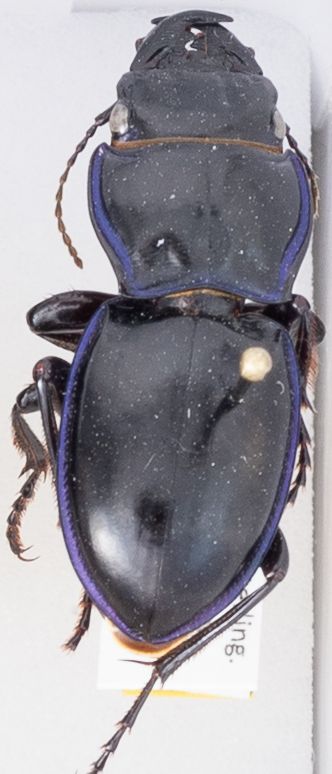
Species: Pasimachus elongatus
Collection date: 2014-07-22
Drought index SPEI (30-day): -0.016
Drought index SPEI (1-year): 0.63
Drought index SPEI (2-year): -0.656